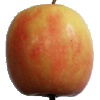
Label: apple_pink_lady